Papillary renal cell carcinoma

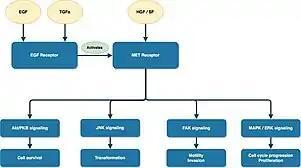

Different molecular mechanisms are involved in PRCC development, which further result in distinct histologic features and clinical outcomes.